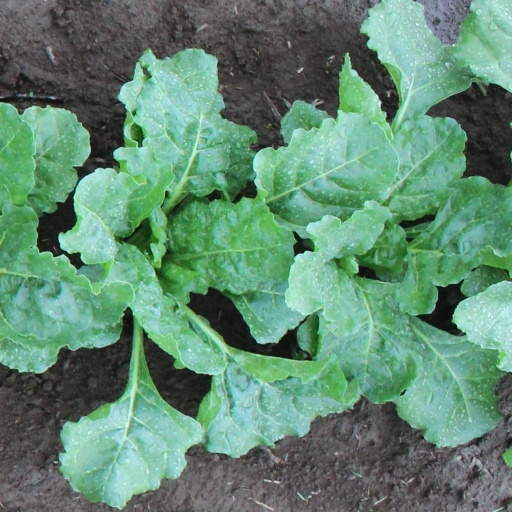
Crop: sugar beet